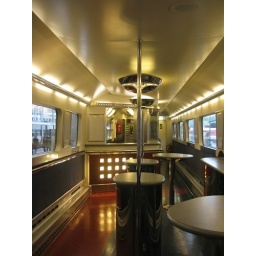
cool bar table in the train, but not operating at that moment~!